Yvonne V. Delk

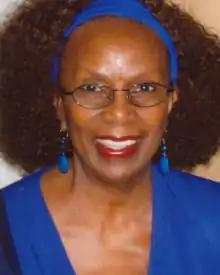
Rev. Dr. Yvonne V. Delk in 2010

Yvonne V. Delk (born 1939) is a leader within the United Church of Christ (UCC), a Christian educator and social justice advocate. She was the first Black woman ordained in the United Church of Christ, and the second woman to hold a national leadership role in the denomination, serving as the head of the Office for Church and Society. She later served as executive director of the Community Renewal Society, an organization focused on issues of racism and poverty in Chicago. In this role, she addressed issues of homelessness, poverty, systemic racism, community health and affordable housing. She was the first woman and person of color to lead the organization. In 1997, Delk was recognized by "Ebony" as one of the top fifteen Black woman preachers in the US. In 2023, she edited and contributed to Afro-Christian Convention: The Fifth Stream of the United Church of Christ (Pilgrim Press), providing history of a forgotten tradition in African-American history.